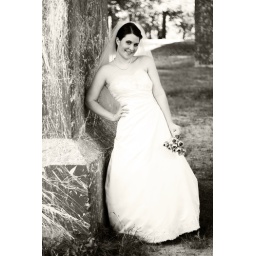
Black and white of one of the wedding dress photos I took of Heather at Trinity Park in Fort Worth, Texas.